John Freeman Milward Dovaston

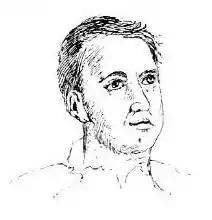
Sketched portrait of "Crazy Jack" Dovaston by James William Giles

John Freeman Milward Dovaston (30 December 1782 – 8 August 1854) was a British poet and naturalist.